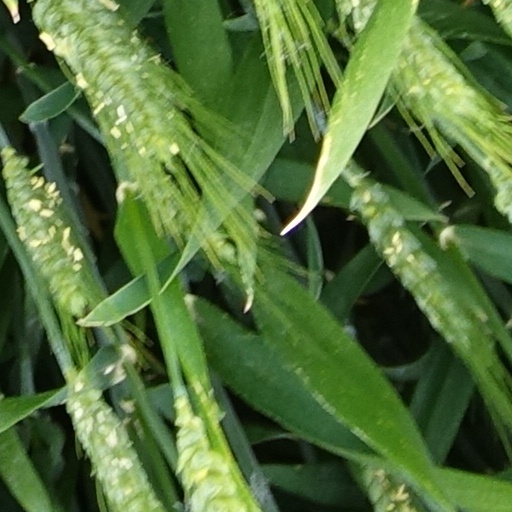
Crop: wheat